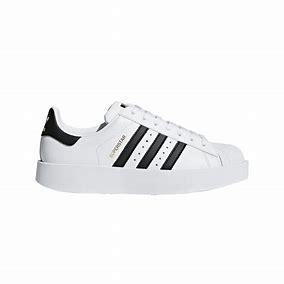
Brand: Adidas
Model: Superstar Bold